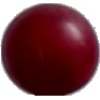
Label: Cherry Wax Red 1